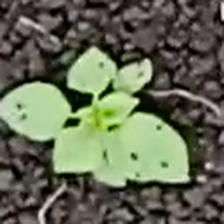
Weed species: Lamber_Quarter_plant(Chenopodium )